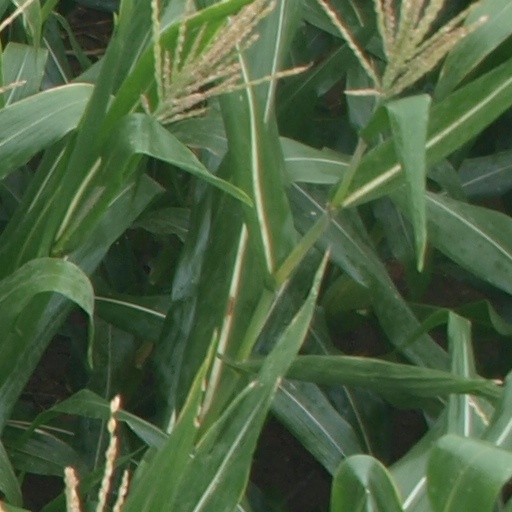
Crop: maize; corn